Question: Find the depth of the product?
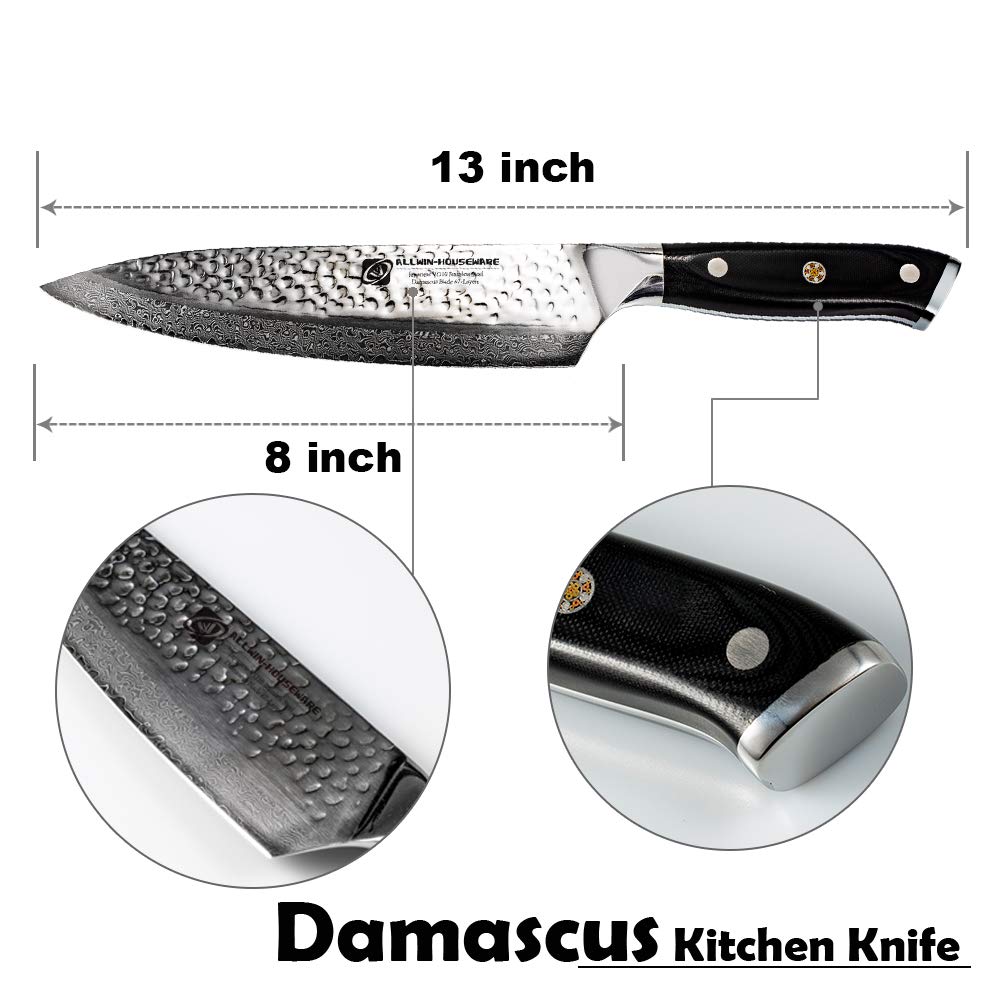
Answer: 13.0 inch